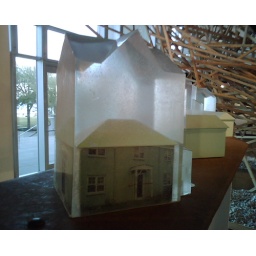
a smaller charleston house encased in a modern glass house. elegant critique of redevelopment.